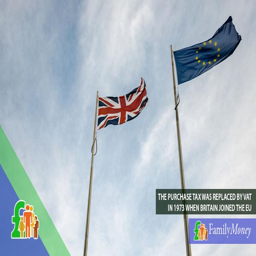
a picture of the flags signifying country joining membership organisation